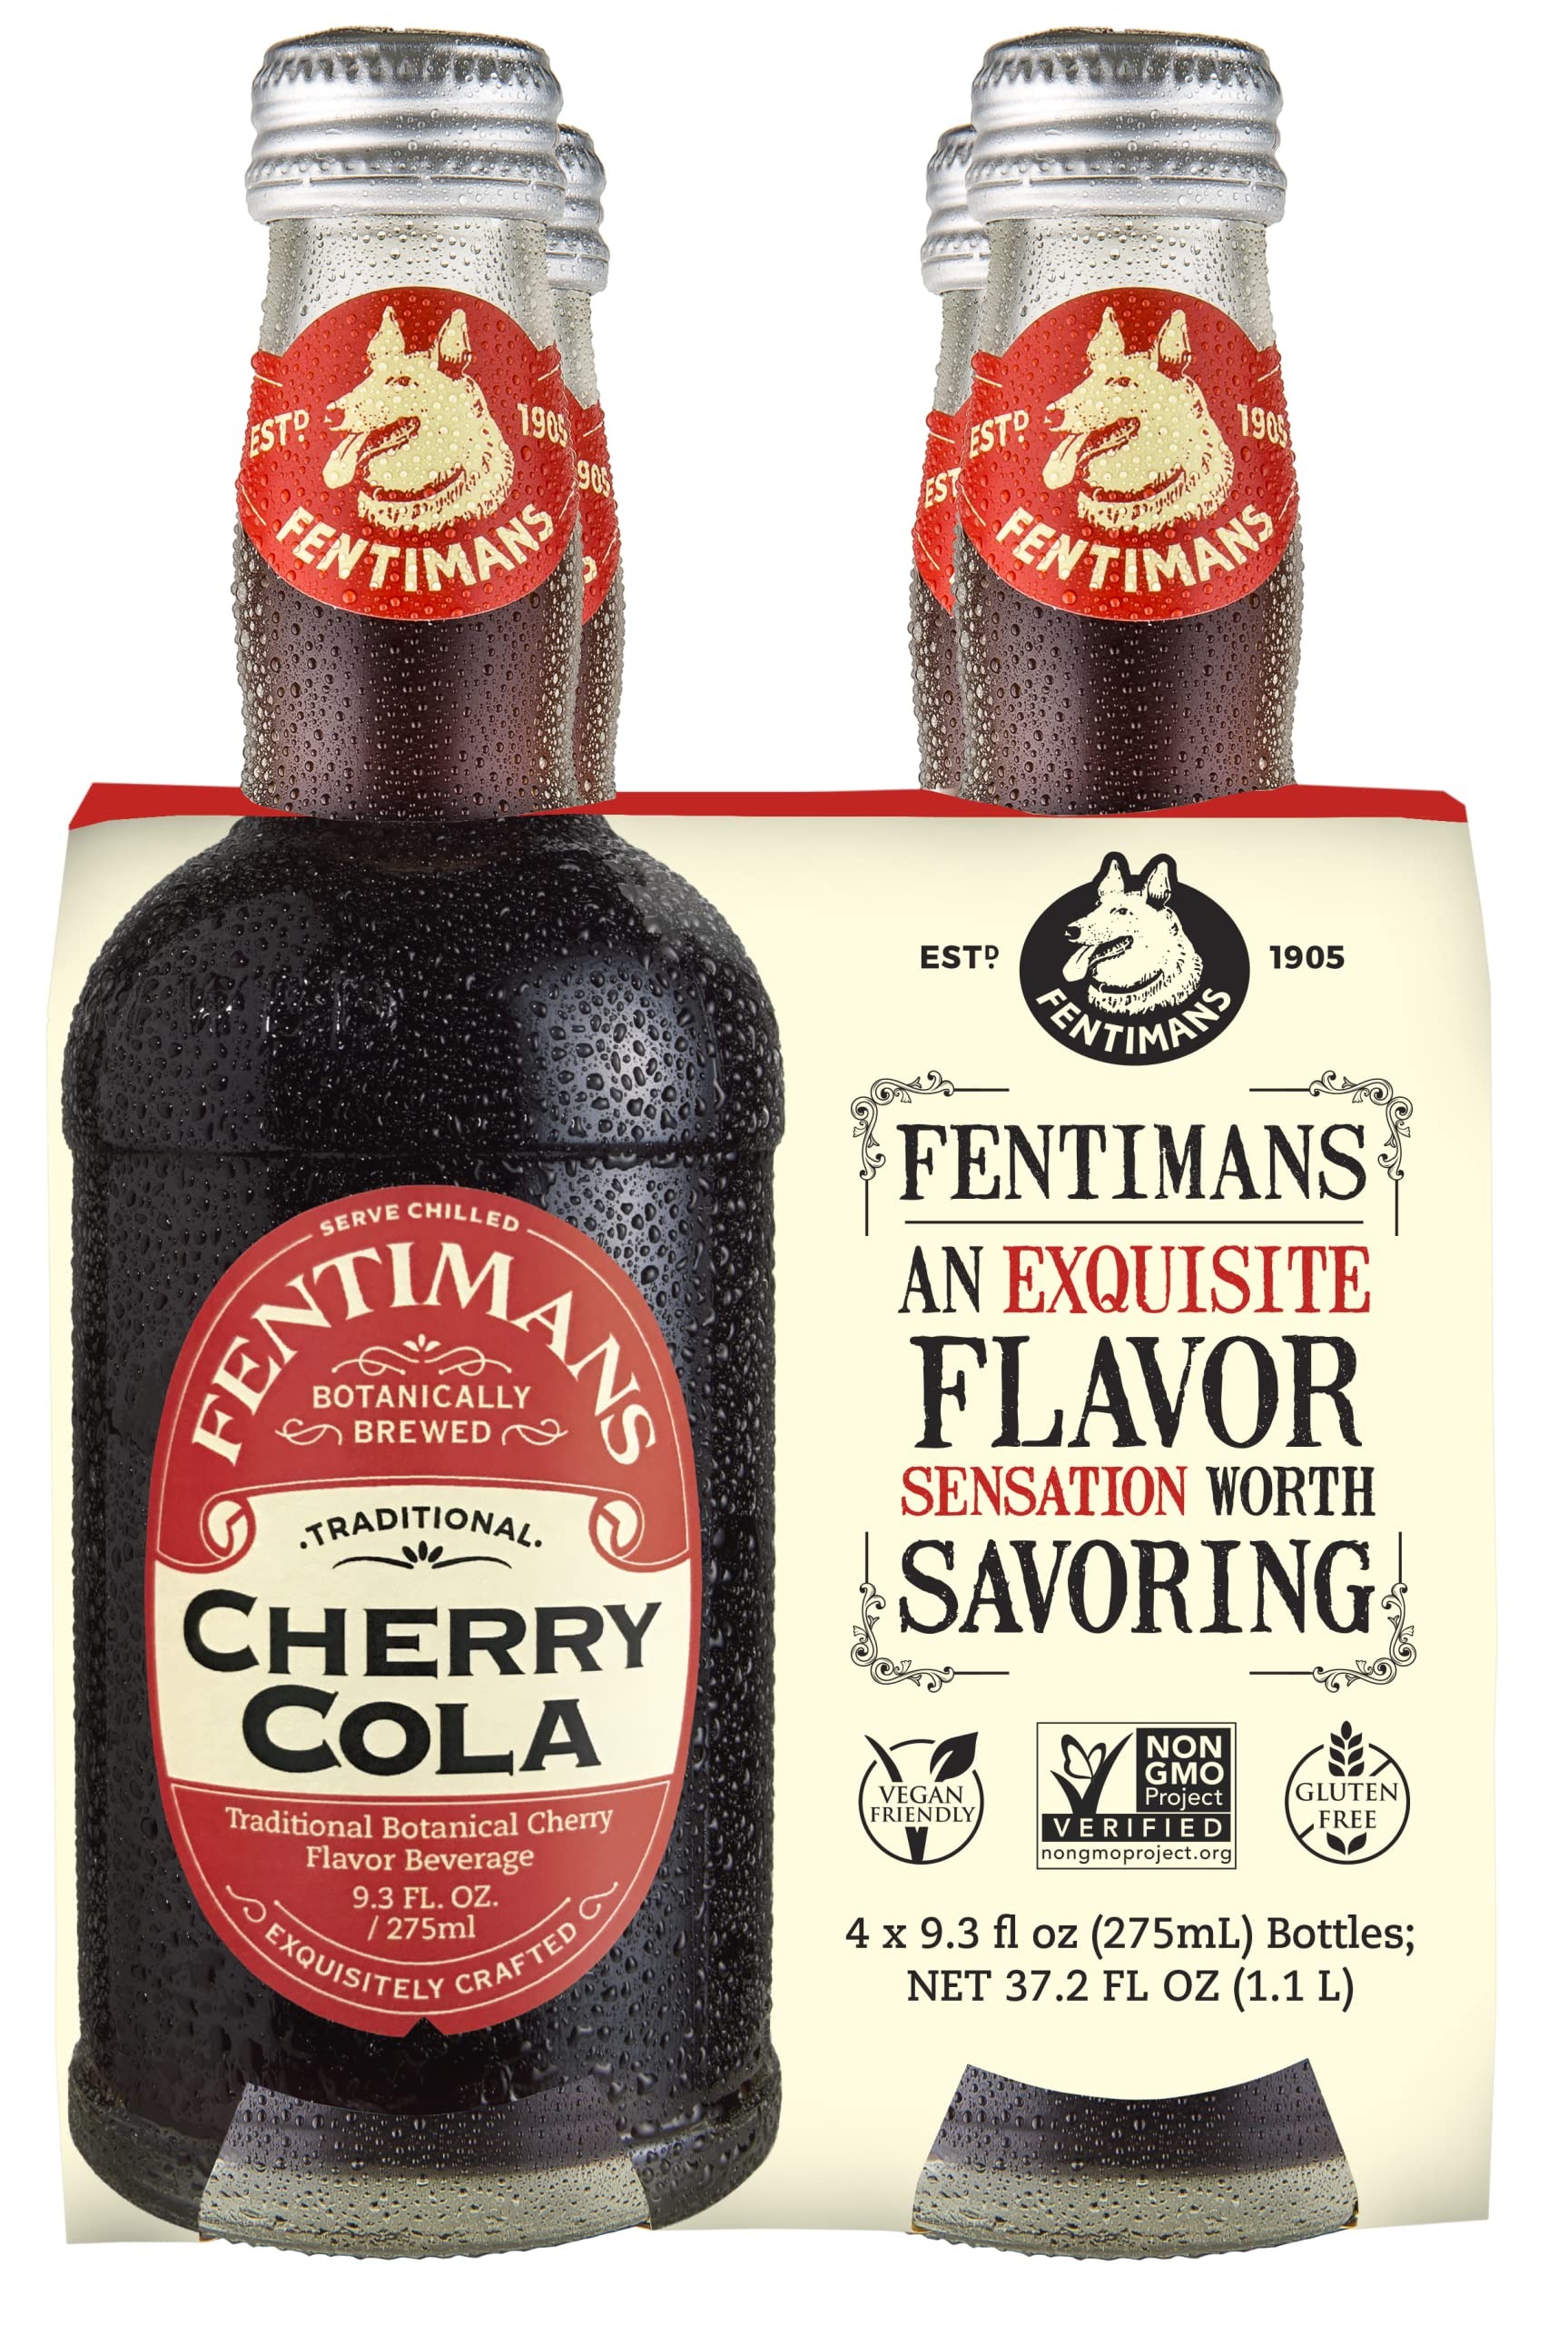
Item Name: Fentimans Sparkling Cherry Cola - Cherry Soda, Soft Drink, Craft Soda Pop, All Natural Ingredients, No Artificial Colors or Flavors, Botanically Brewed - 9.3 Fl Oz (Pack of 4)
Bullet Point 1: CRAFT CHERRY SODA - Crafted through botanic brewing, our Cherry Soda blends ginger, cinnamon, nutmeg, and cherry juice for a sweet-bodied, flavor-filled cola experience
Bullet Point 2: MADE IN SMALL BATCHES - Crafted in small batches, our Cherry Cola undergoes traditional botanic brewing for a rich taste, delivering a refreshing and delicious beverage experience
Bullet Point 3: NATURAL INGREDIENTS - Our Cherry Cola is crafted without artificial sweeteners, flavorings, or preservatives. It's gluten-free, made with all-natural ingredients and blended and fermented for 7 days
Bullet Point 4: BOTANICALLY BREWED - Botanically brewed isn't just a label; it's a time-honored technique passed down through generations of the Fentimans family since 1905, ensuring premium sparkling soda drinks!
Bullet Point 5: ABOUT US - Brewing botanical beverages for over a century, our commitment to superior flavor remains unchanged. We continue to craft our delicious drinks using the same botanical brewing technique!
Value: 4.0
Unit: Count

Price: 24.37